Mazda MX-5 (NA)

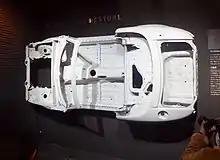
The MX-5 NA's unibody on display at the 2018 Osaka Auto Messe.

There were a number of trim levels and special editions available, determined by local Mazda marketing departments. In the US, the base model was offered for US$13,995 at launch and was very basic, with manual windows, steel wheels, and without air conditioning or power steering. The "A Package" offered power steering, a leather-wrapped steering wheel, aluminum alloy wheels and cassette stereo. The "B Package" added power windows, along with cruise control and headrest speakers, while the "C Package" included a tan interior and top with leather seats. The "R Package" was for racing, and the annual special editions were formalized as "M Editions". These included all of the luxury options from the "C Package" as well as special paint and, sometimes, special wheels. In the UK, to celebrate Mazda's 24 hours of Le Mans win, Mazda brought out a special edition of the MX-5, with the winner's color scheme (see Mazda 787B) and came equipped with BBR (Brodie Brittain Racing) turbo conversion; the car is one of the most sought after special edition cars of the MX-5s.